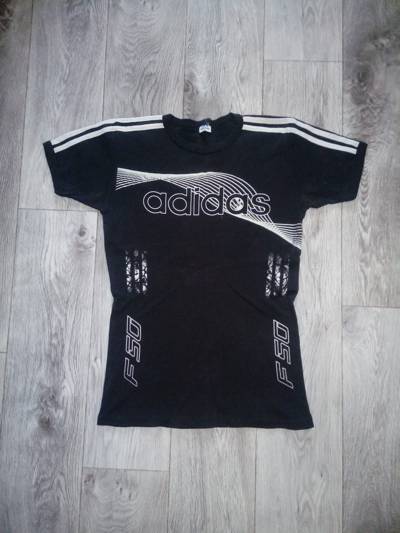
Waste category: clothes